Immunoelectrophoresis

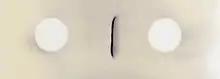
"Plasmodium" Glutamate dehydrogenase (pGluDH) separated by Counterimmunoelectrophoresis

Counterimmunoelectrophoresis is the combination of immunodiffusion with electrophoresis. In essence electrophoresis speeds up the process of moving the reactants together.